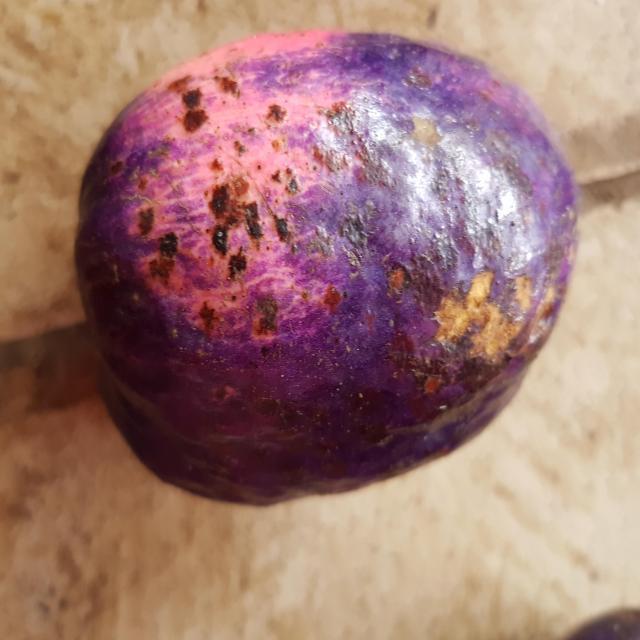
Plum grade: unripe